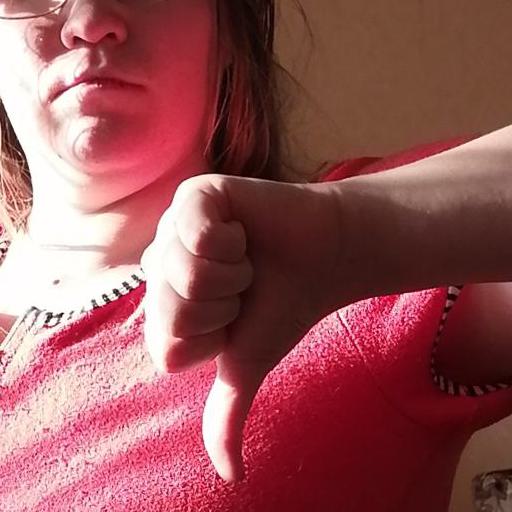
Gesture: dislike